Pierre-Yves Le Borgn'

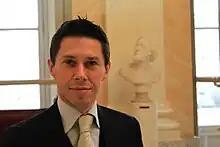

Pierre-Yves Le Borgn’ (born 4 November 1964 in Quimper) is a French Jurist and politician. He is a member of the Socialist Party (France). He was the deputy for the Seventh constituency for French residents overseas from 2012 to 2017.